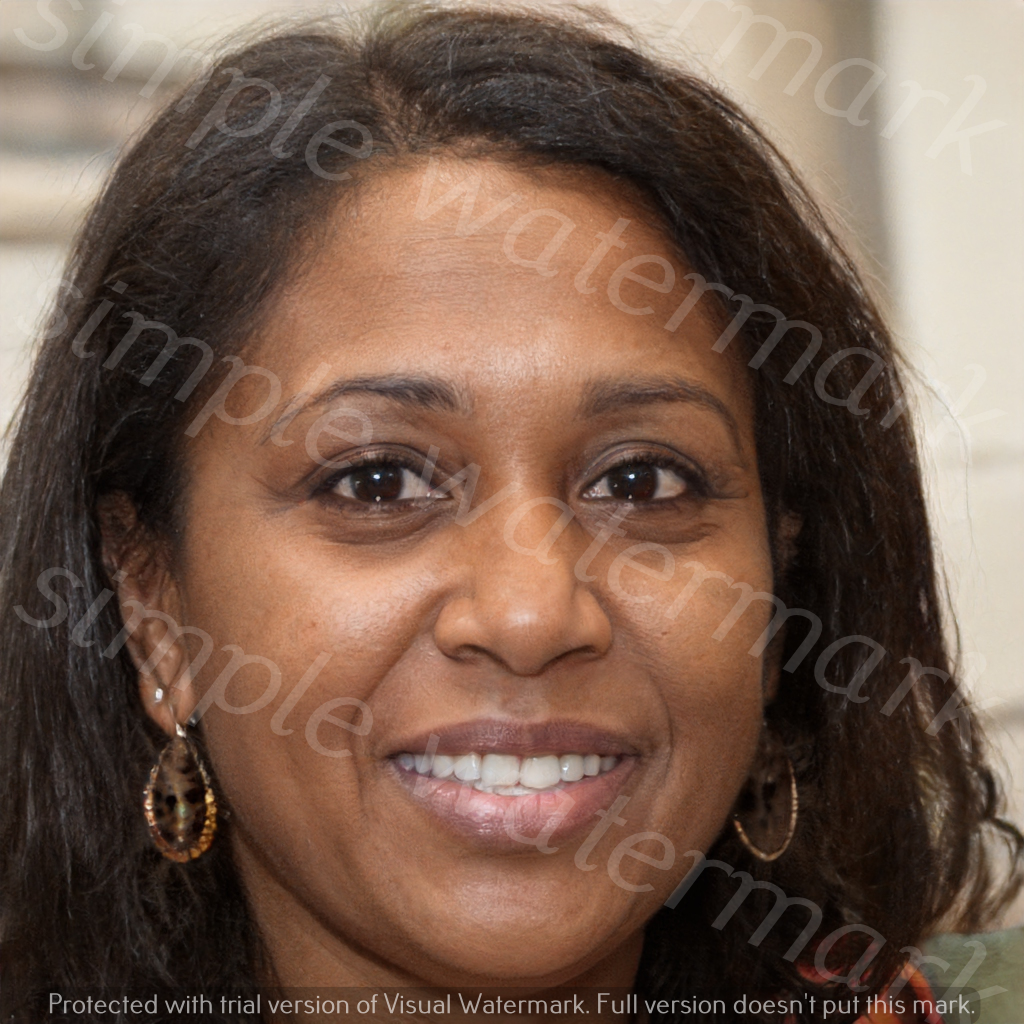
Label: Watermark